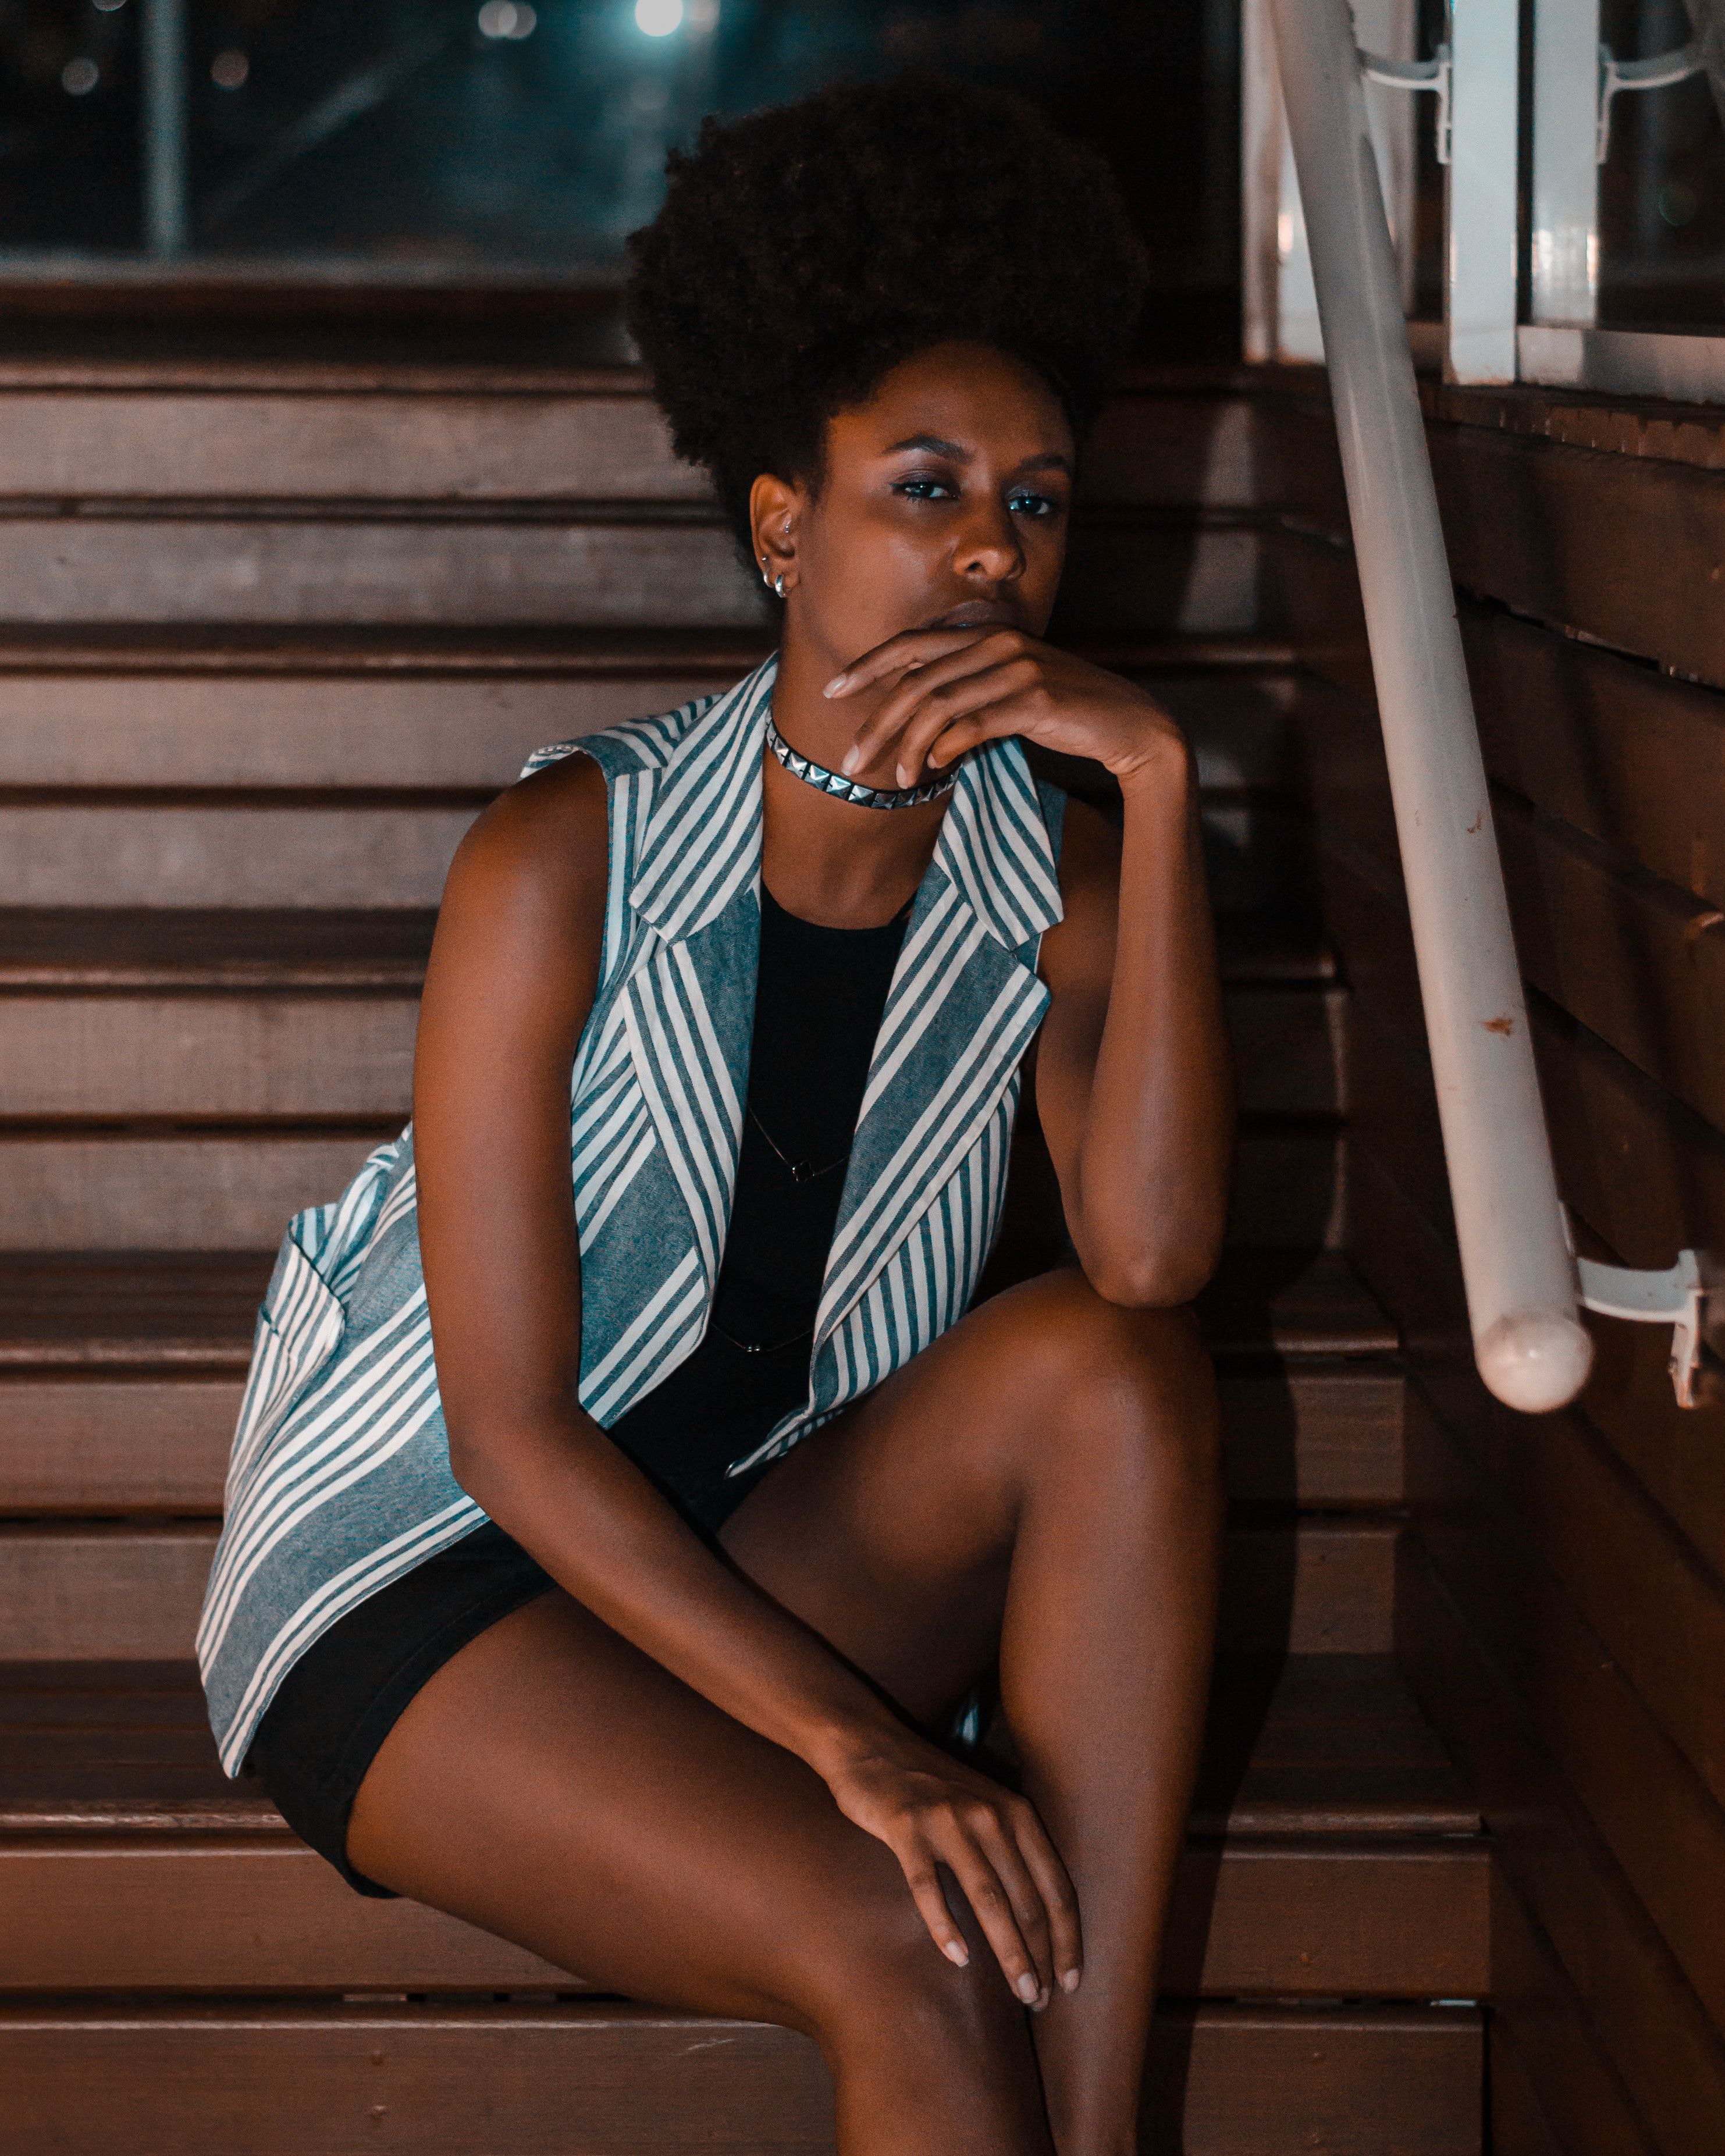
black, clothing, beauty, model, leg, photo shoot, fashion, thigh, black hair, sitting, shoulder, human leg, lip, photography, fashion model, long hair, style